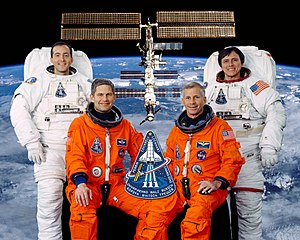
STS-111
STS-111 var rumfærgen Endeavour's 18. rumfærge-mission, opsendt d. 5. juni 2002 og vendte tilbage d. 19. juni 2002.